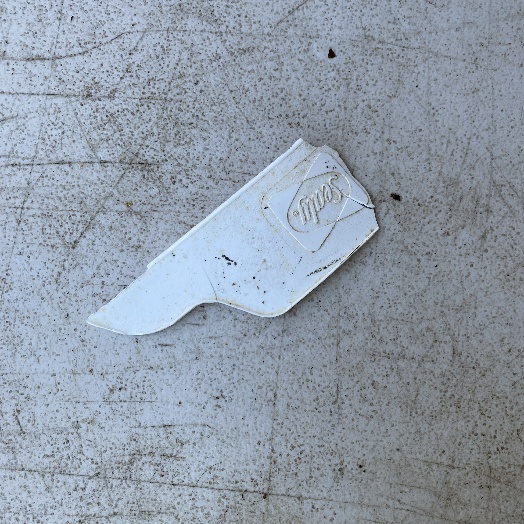
Label: Miscellaneous Trash